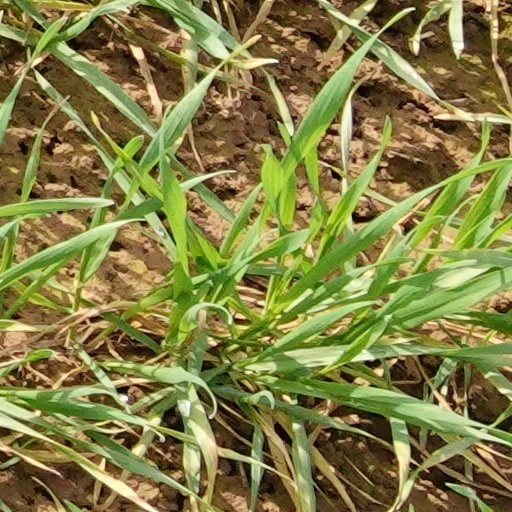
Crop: wheat